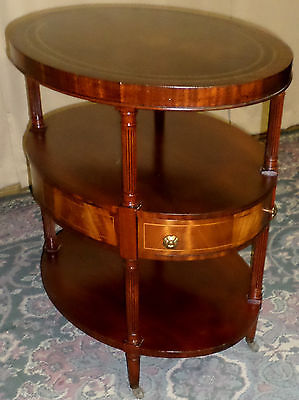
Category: table